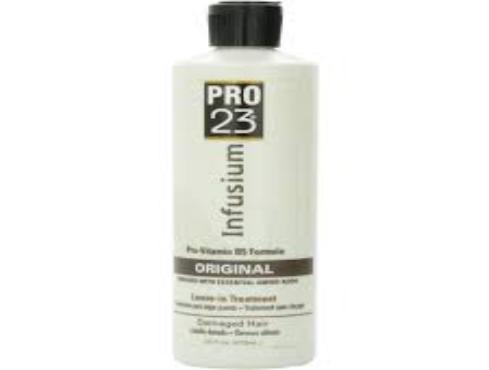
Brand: Infusium 23
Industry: Necessities